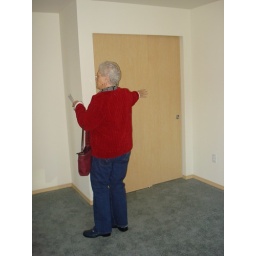
Grandma standing in the larger bedroom of 201.